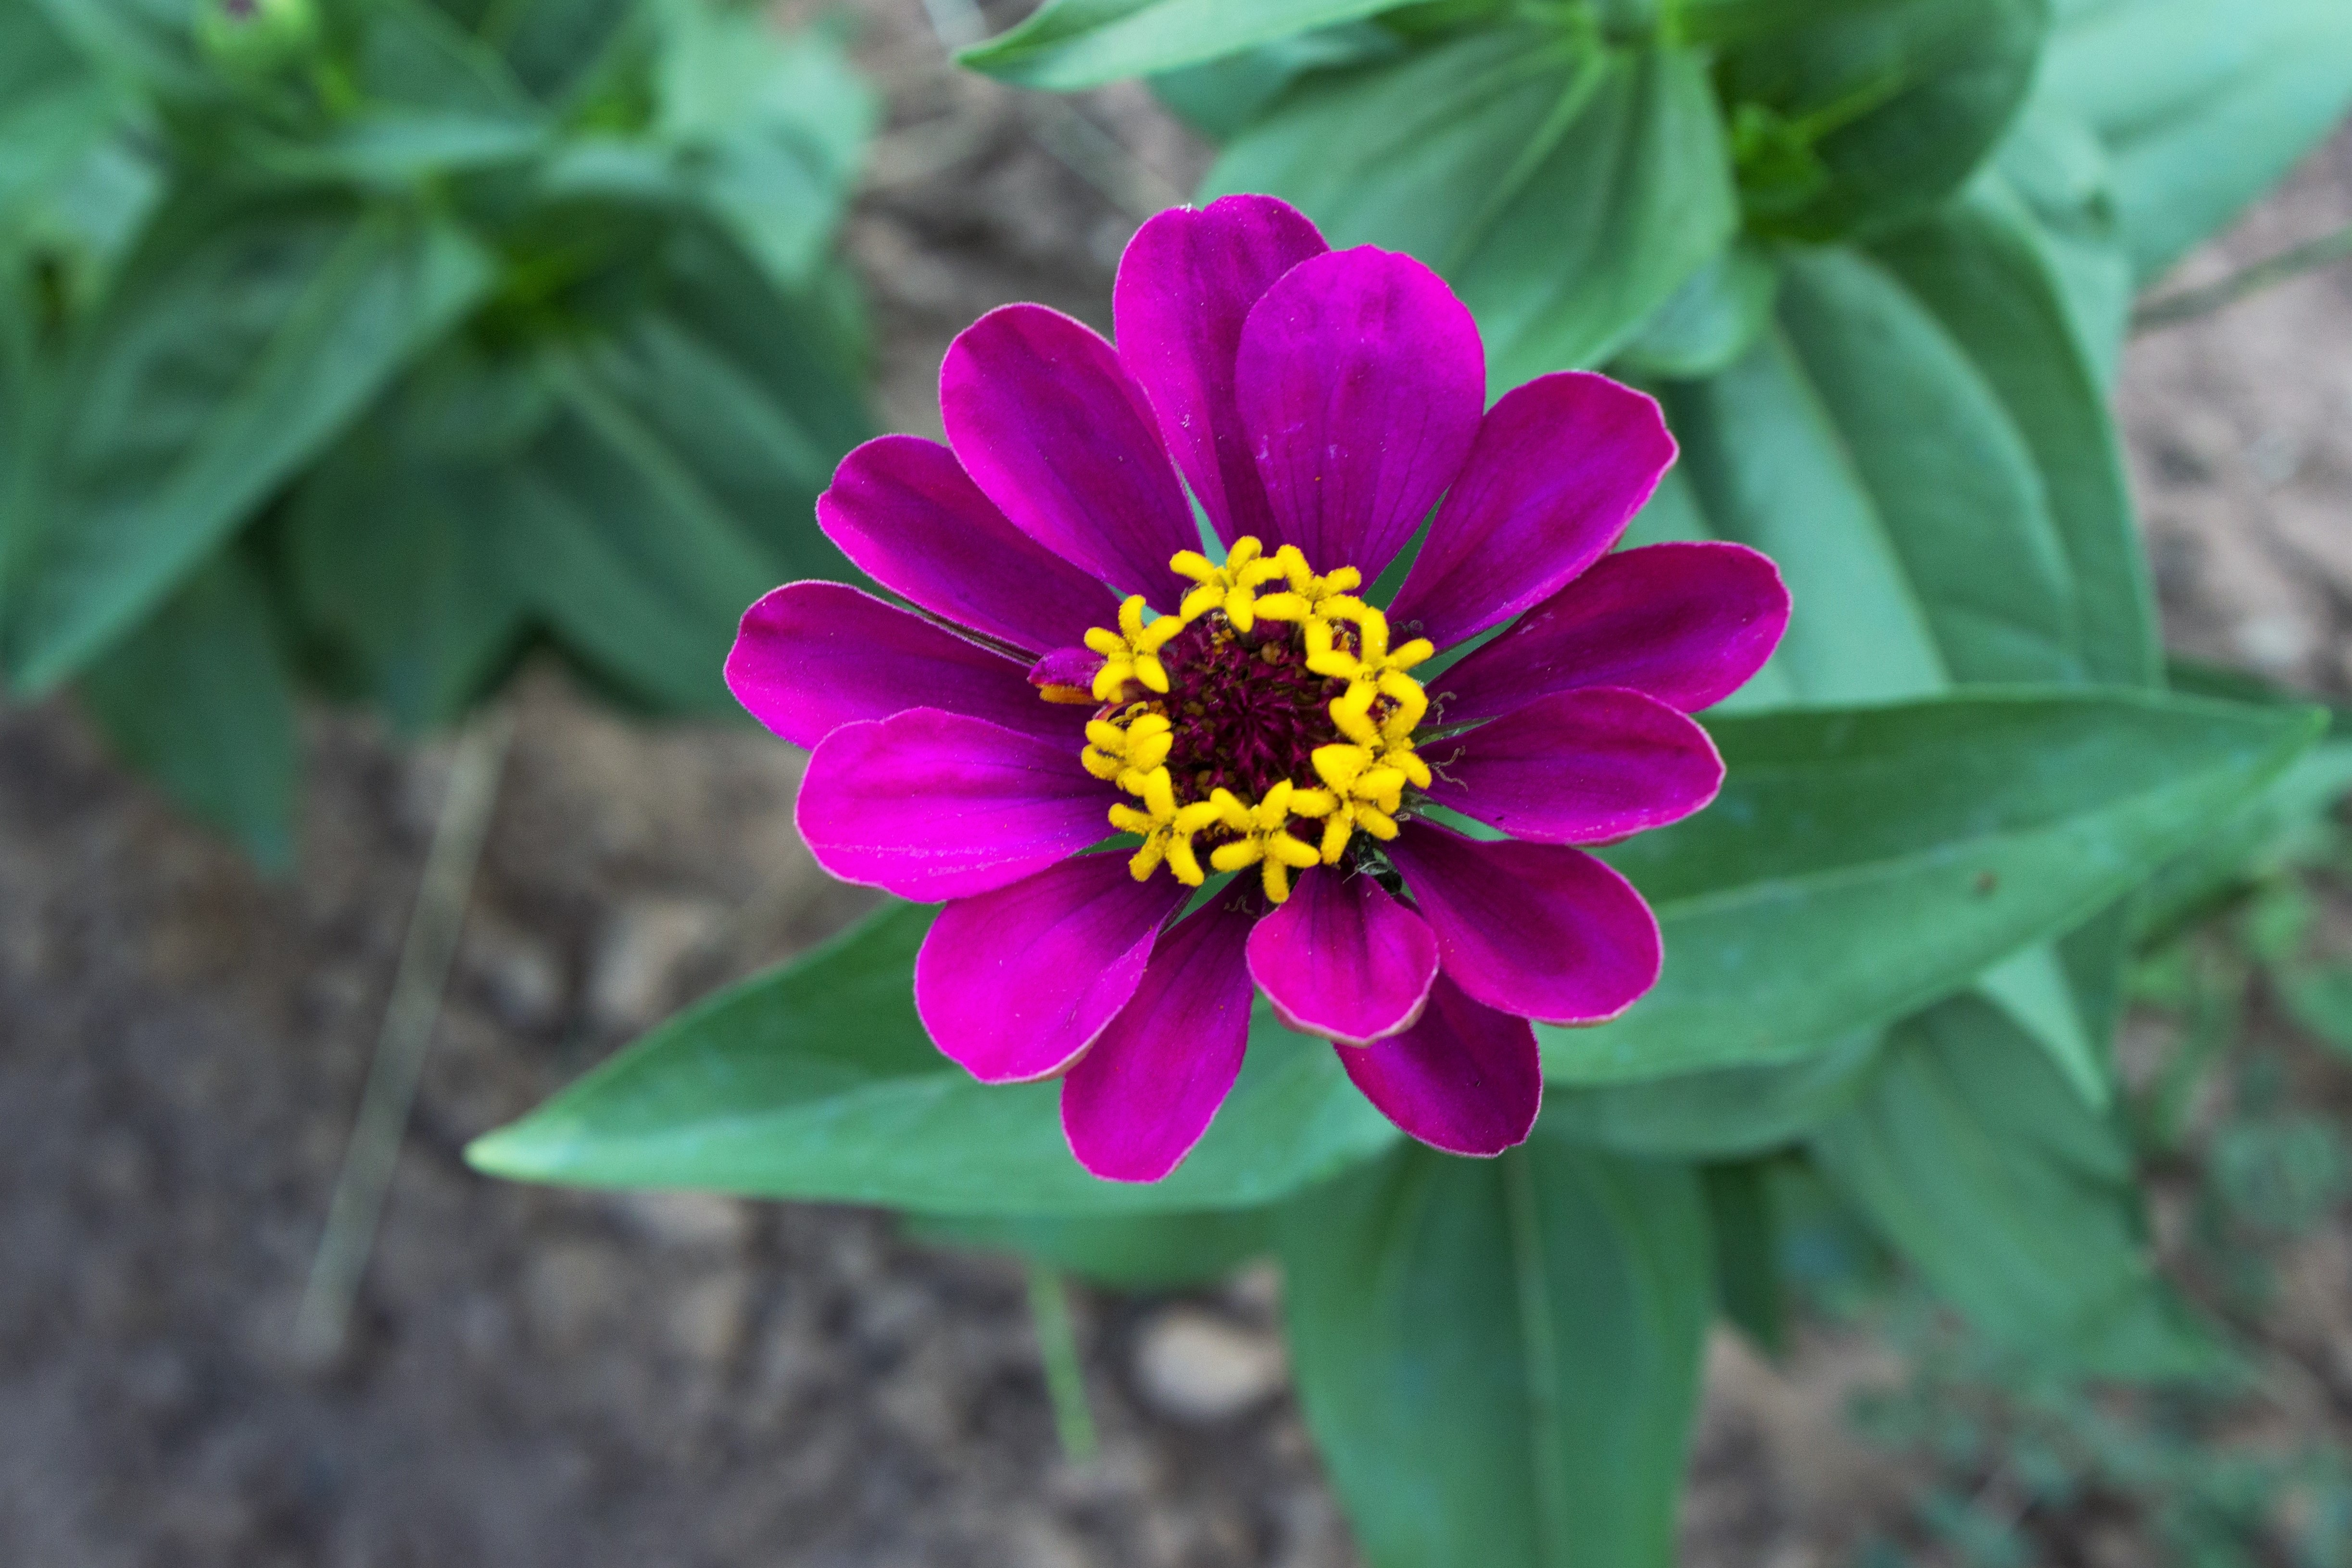
plant, flower, purple, petal, color, botany, flora, wildflower, flowers, wild flowers, violet, purple flower, macro photography, violet flower, flowering plant, daisy family, annual plant, land plant